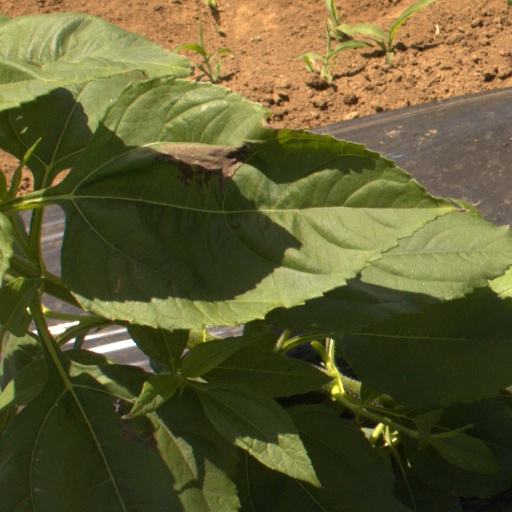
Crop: Jerusalem artichoke